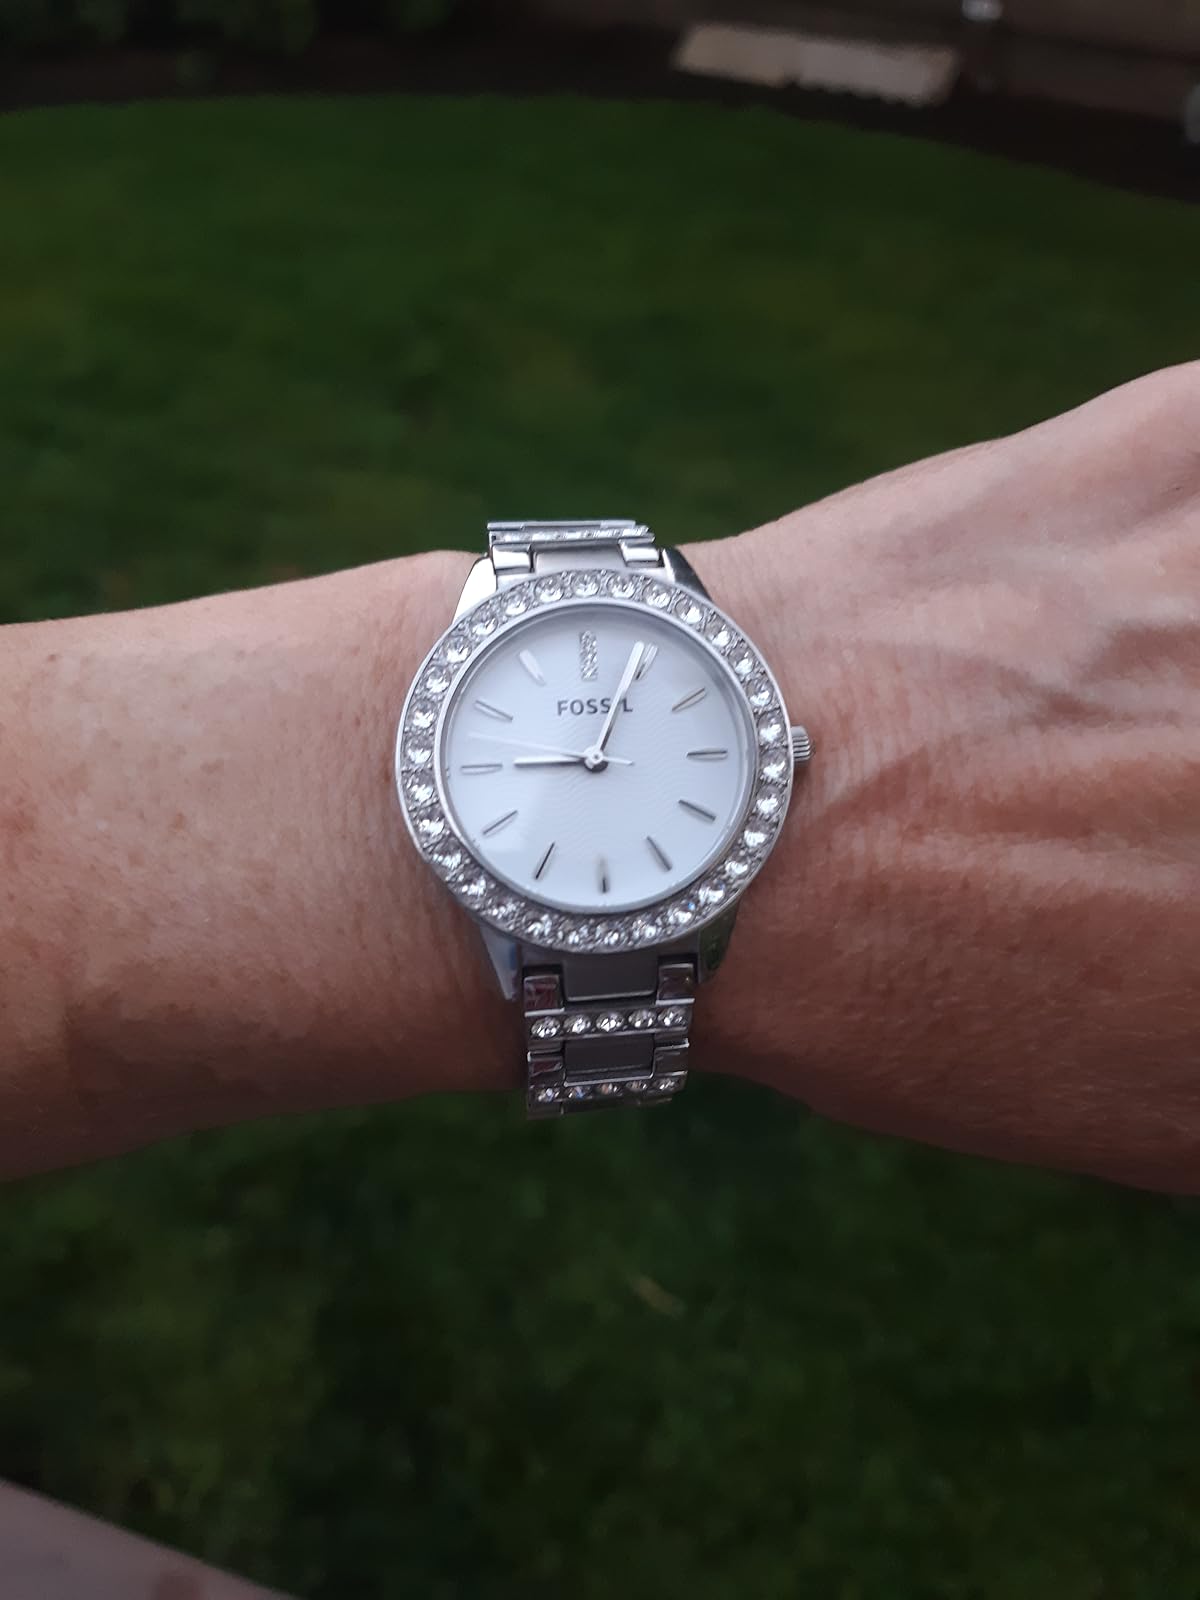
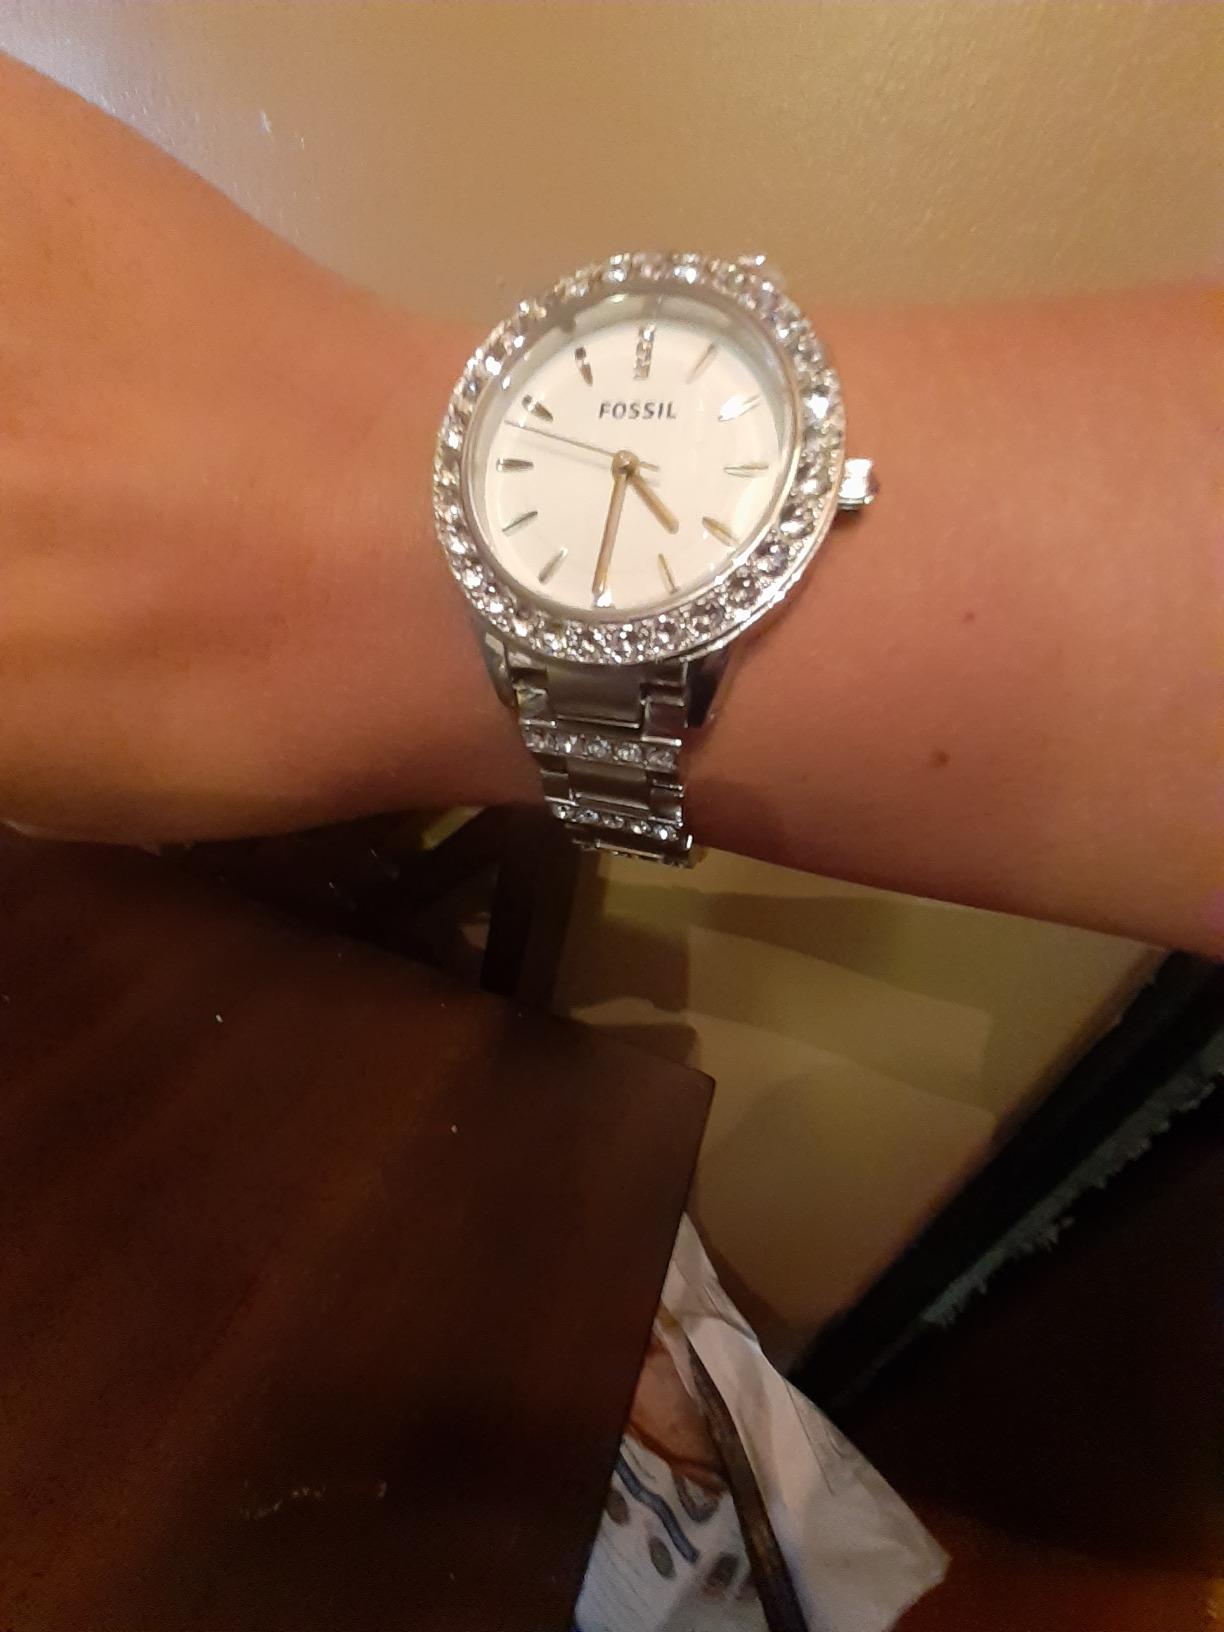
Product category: accessories_watch
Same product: yes